Moonee Ponds, Victoria

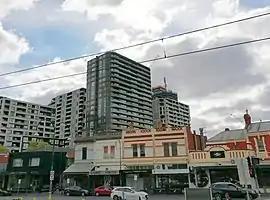
Moonee Ponds in 2019

Moonee Ponds is an inner-city suburb in Melbourne, Victoria, Australia, north-west of Melbourne's Central Business District, located within the City of Moonee Valley local government area. Moonee Ponds recorded a population of 16,224 at the 2021 census.